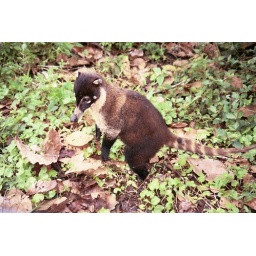
A strange animal hanging out on the side of the road in Costa Rica.